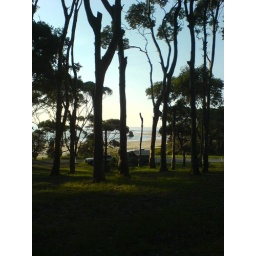
A last look at the beach before we got in our van and drove to the next stop.